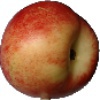
Label: nectarine